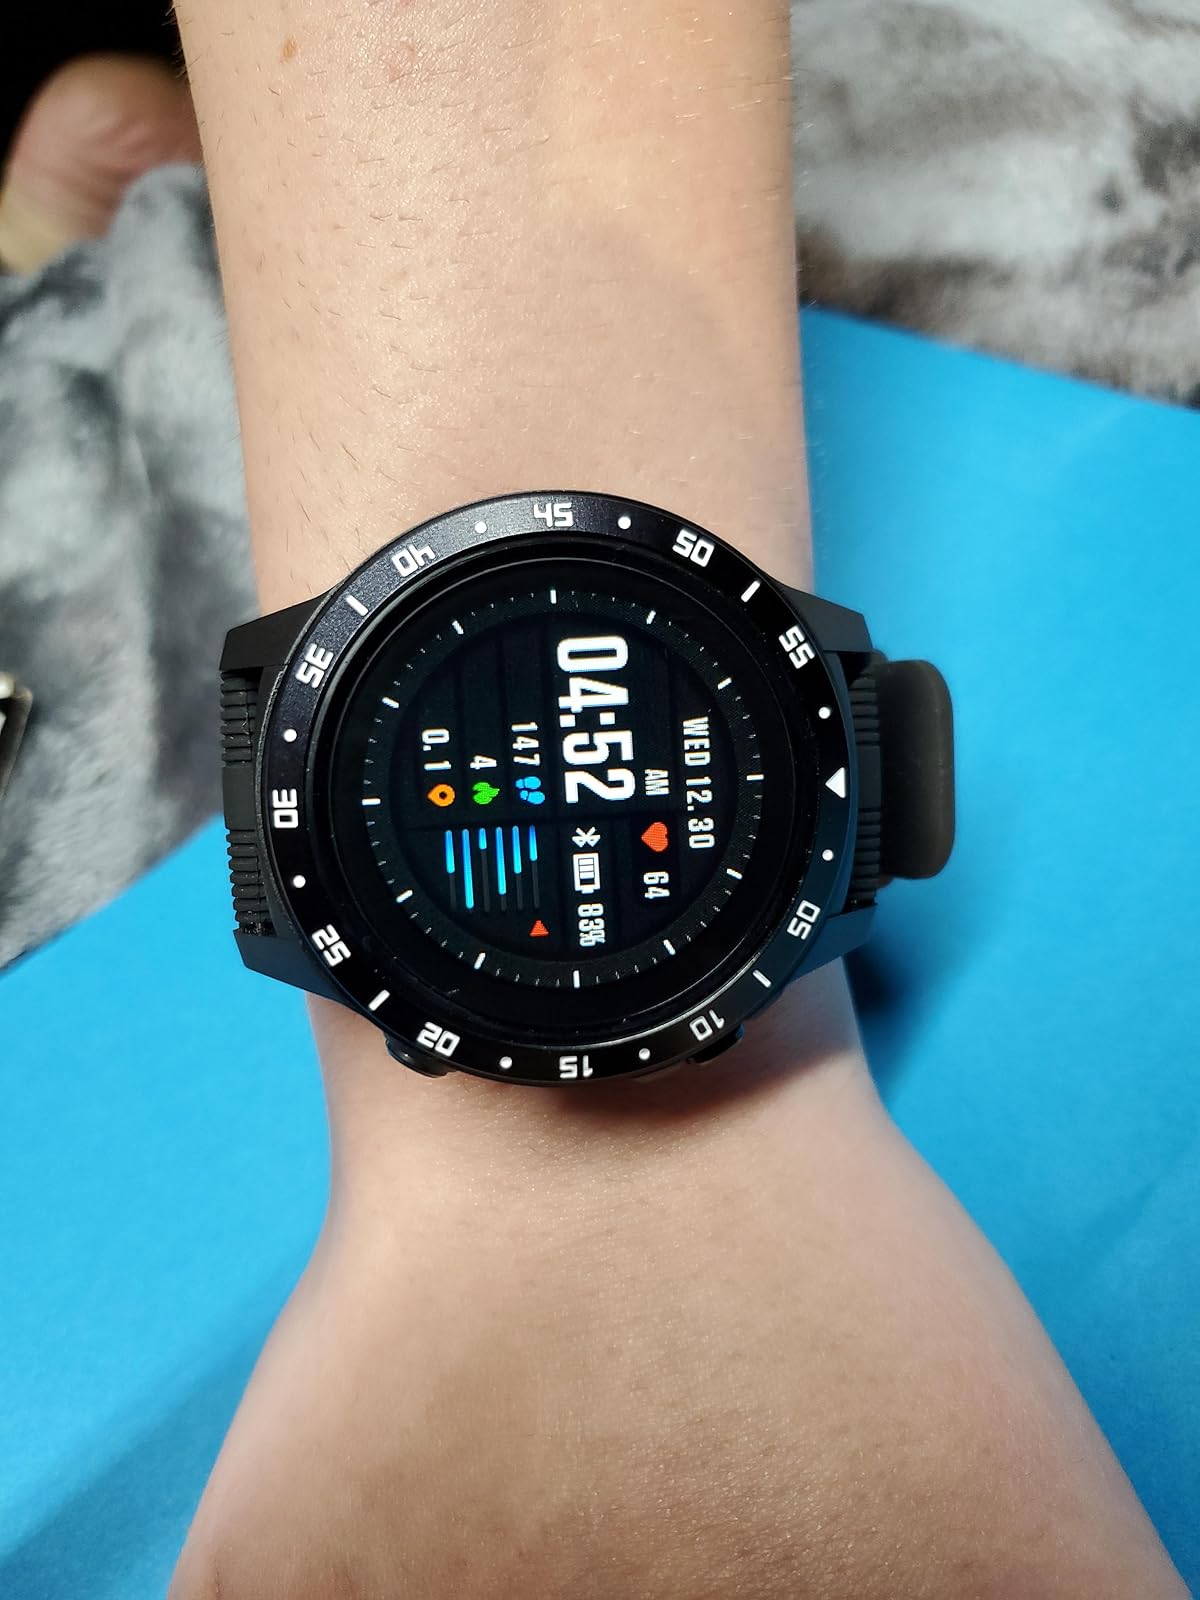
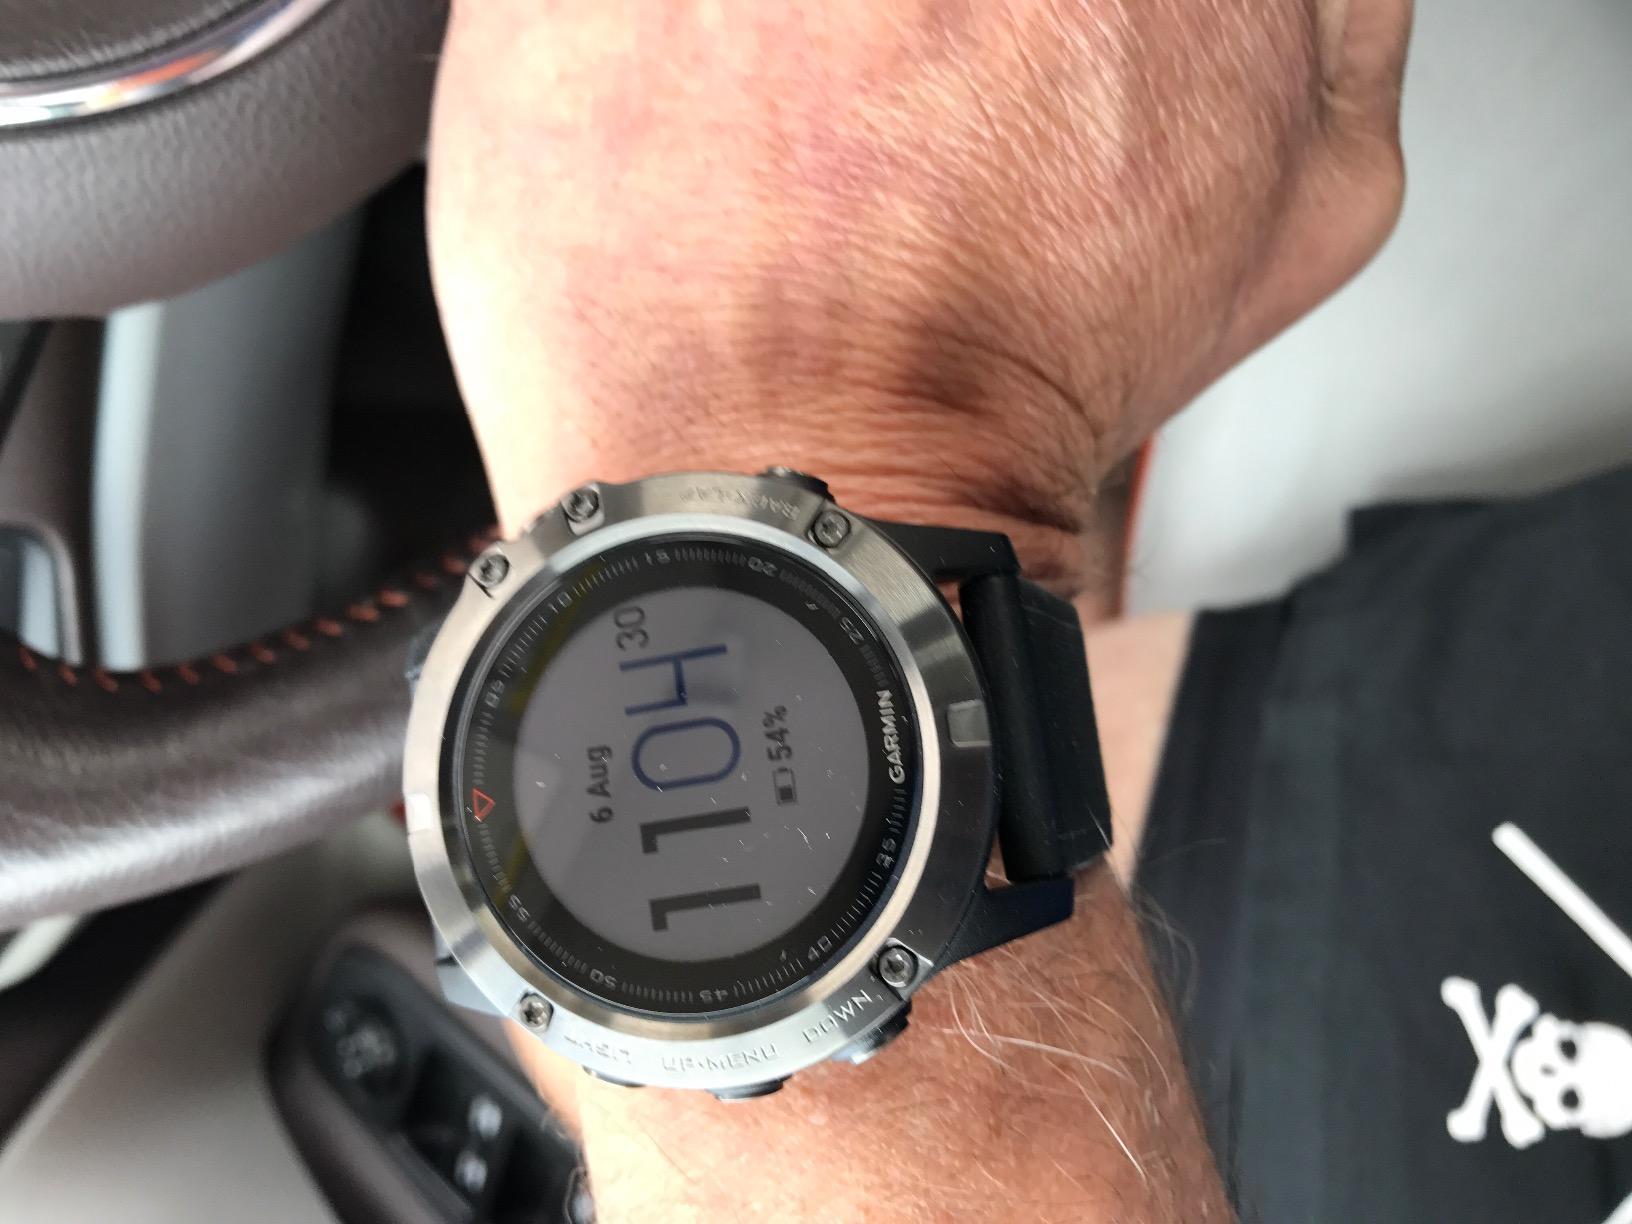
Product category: smartwatch
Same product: no